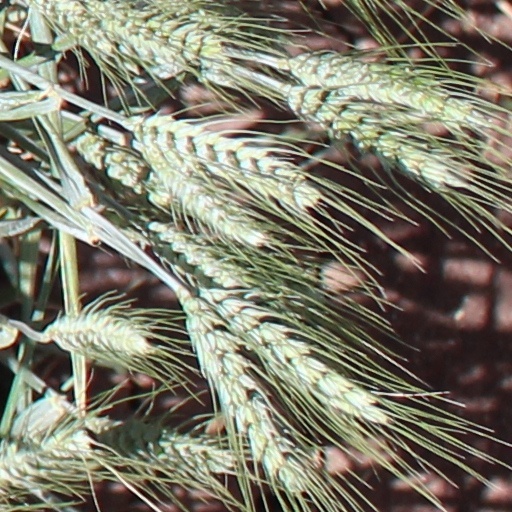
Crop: wheat